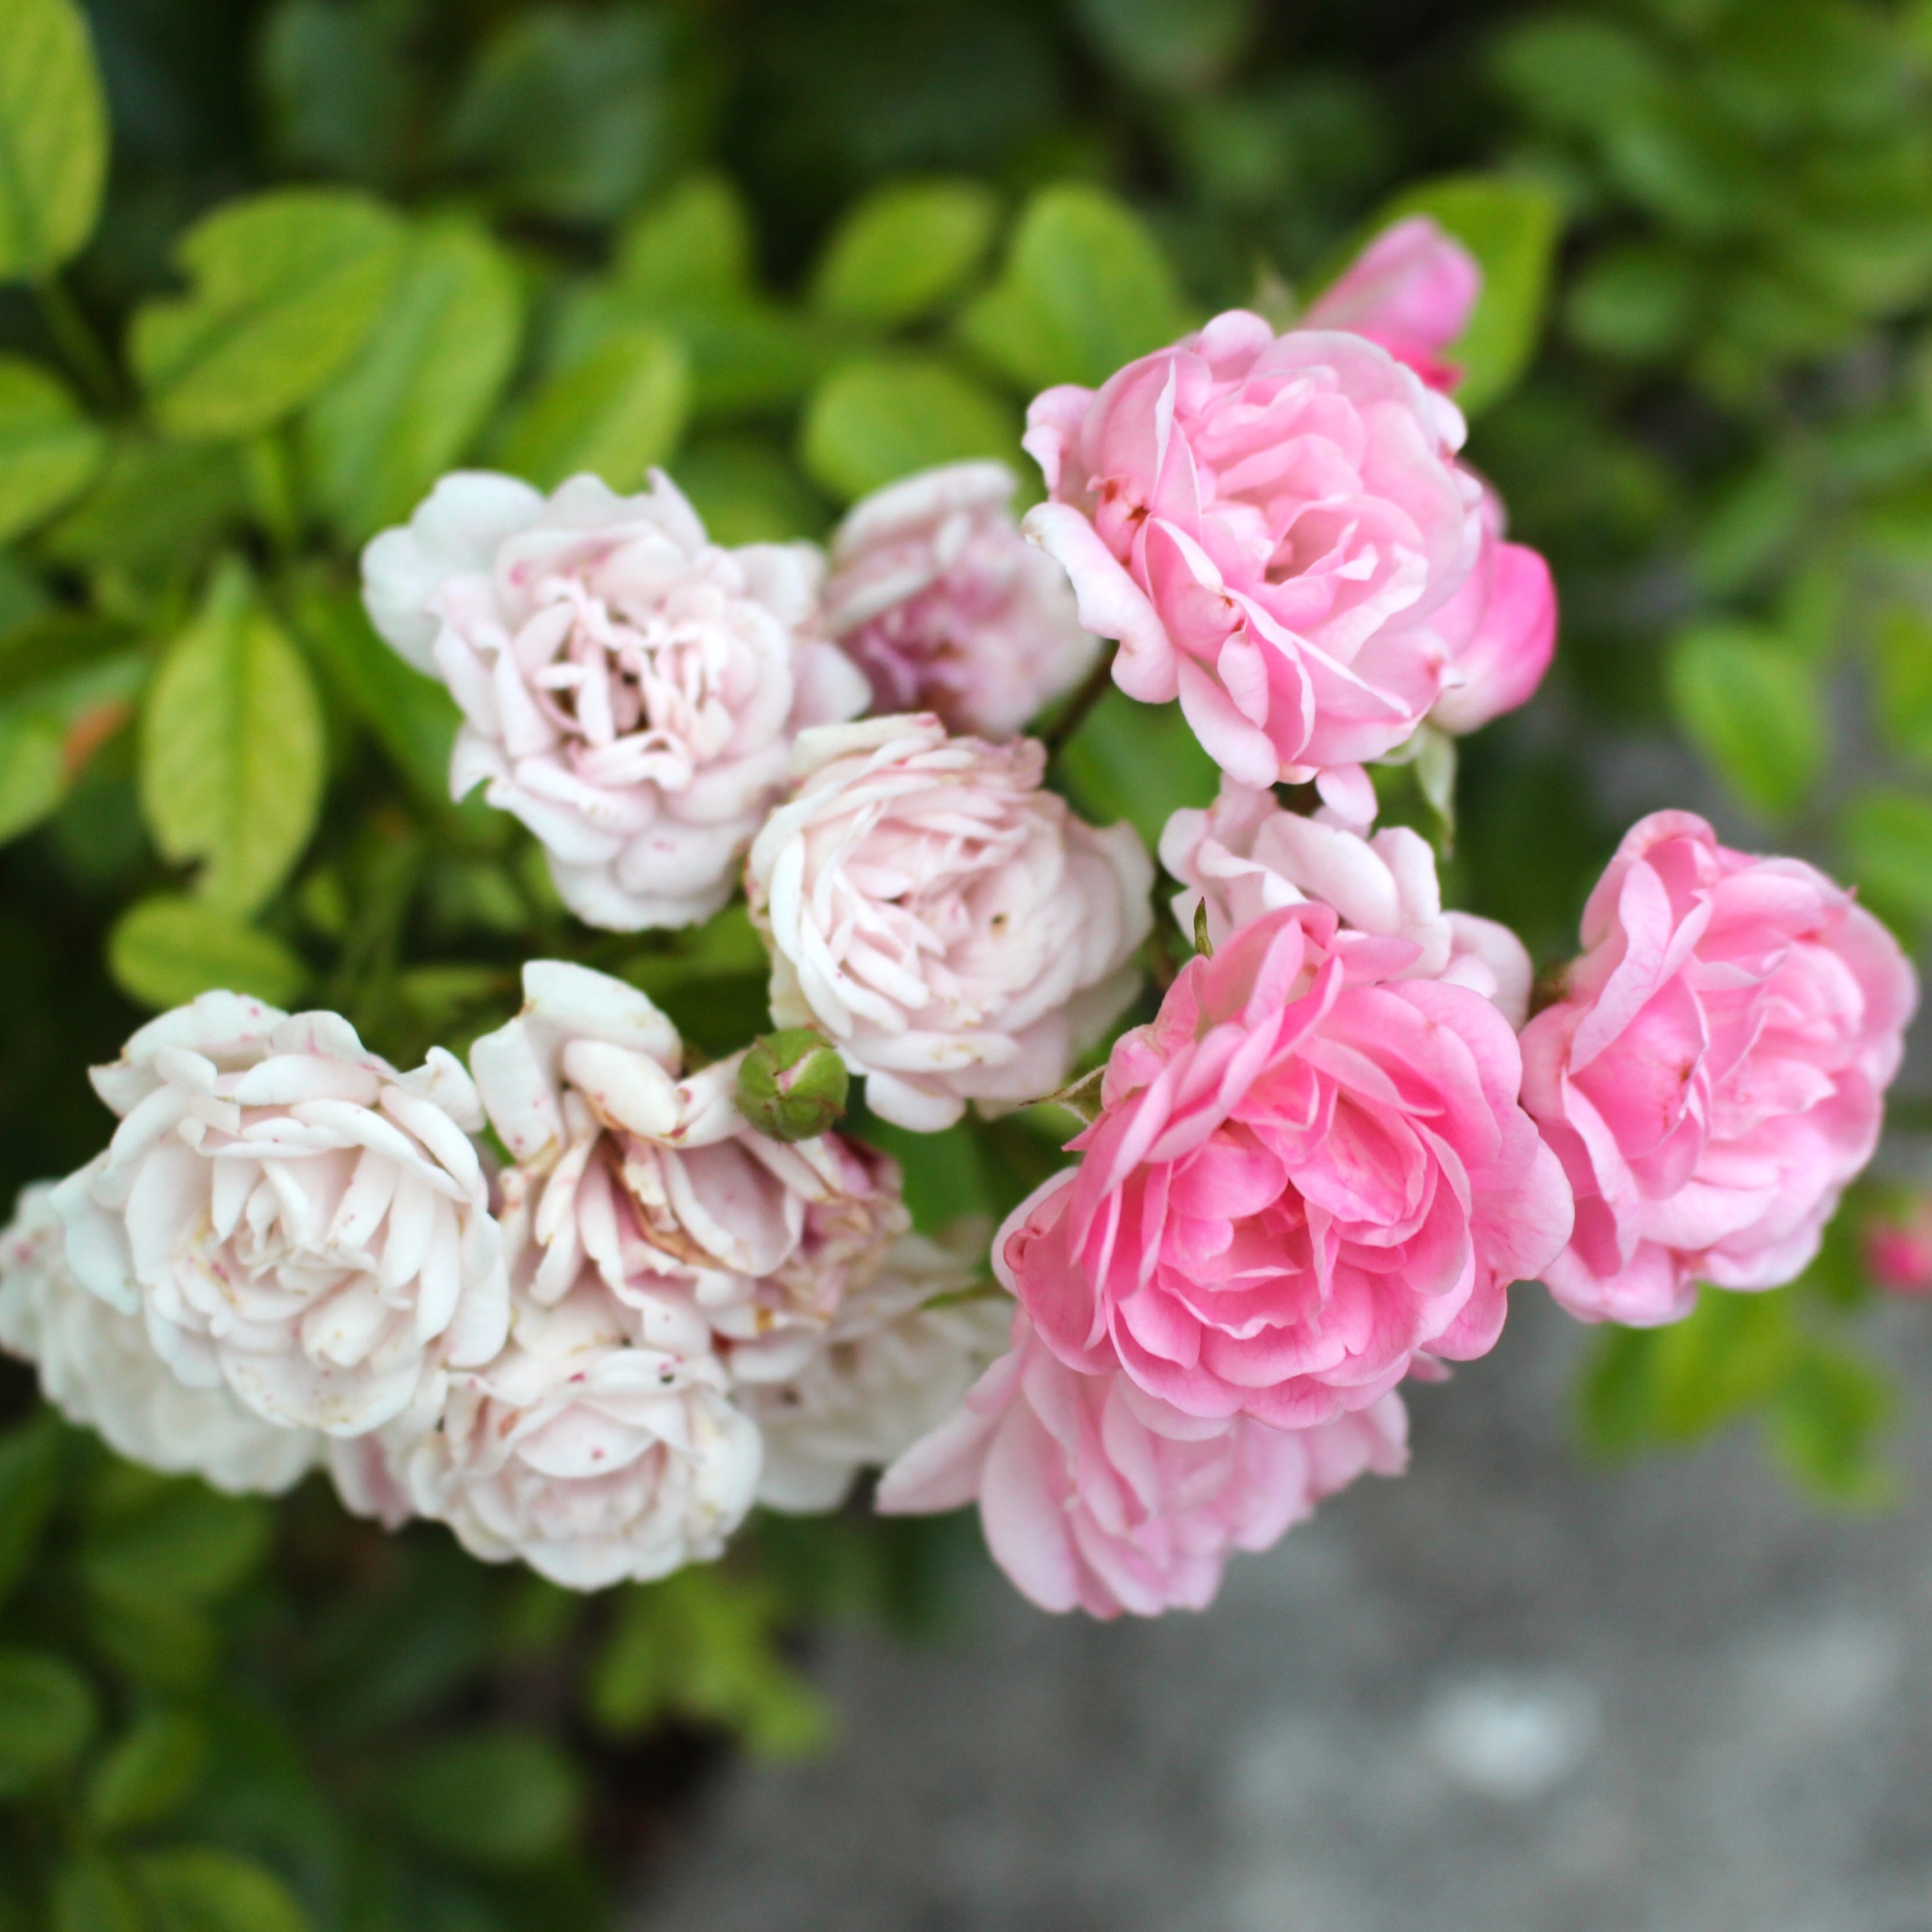
blossom, plant, flower, petal, rose, pink, shrub, floribunda, flowering plant, garden roses, rose family, cut flowers, land plant, rosa centifolia, rose order